Piazza del Campidoglio

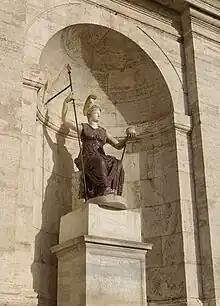
The statue of the "Goddess Rome"

The Capitoline Museums (Italian: "Musei Capitolini") are a group of art and archaeological museums in the Piazza del Campidoglio. They include the Palazzo dei Conservatori, Palazzo Senatorio, and Palazzo Nuovo. The three palazzi are now home to the Capitoline Museums.